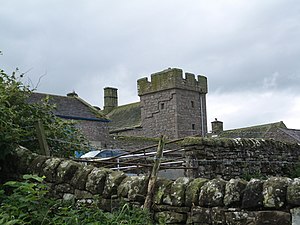
Borge og slotte i England / Cumbria
Denne liste over borge og slotte i England er ikke en liste over alle bygninger og steder, hvor ordet ”castle” indgår i navnet eller en liste over bygninger, som er en borg i middelalderlig henseende. Det er heller ikke en liste over alle borge og slotte, der nogensinde er bygget i England: Mange er forsvundet sporløst, men er hovedsageligt en liste over bygninger og ruiner. De bygninger, som er bevaret, er alle blevet ændret i løbet af historien.